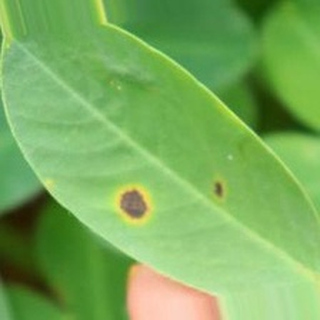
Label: groundnut_early_leaf_spot